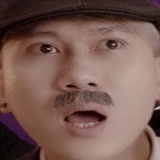
ca sĩ Vanh Leg